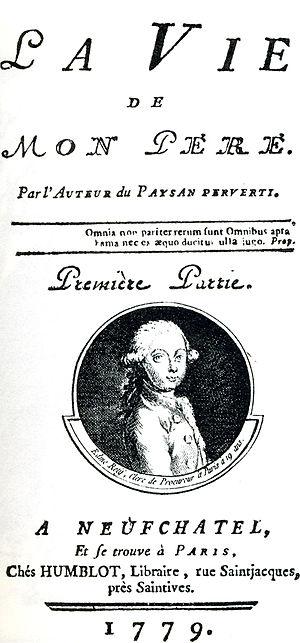
La Vie de mon père est un roman biographique en deux parties publié par Restif de La Bretonne en 1779.
Nicolas Edme Restif, dit Restif de La Bretonne, également épelé Rétif et de La Bretone, est un écrivain français né le 23 octobre 1734 à Sacy et mort le 3 février 1806 à Paris.